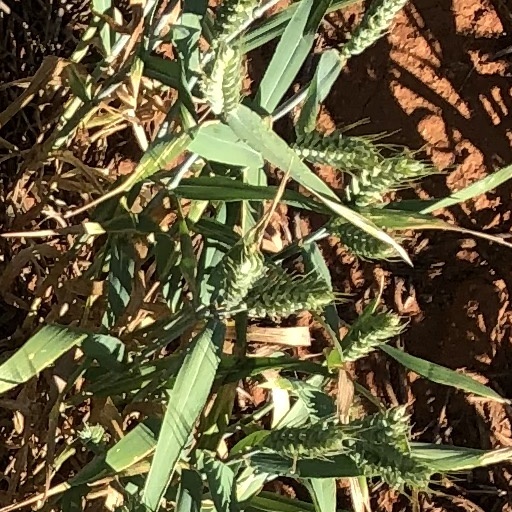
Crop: wheat